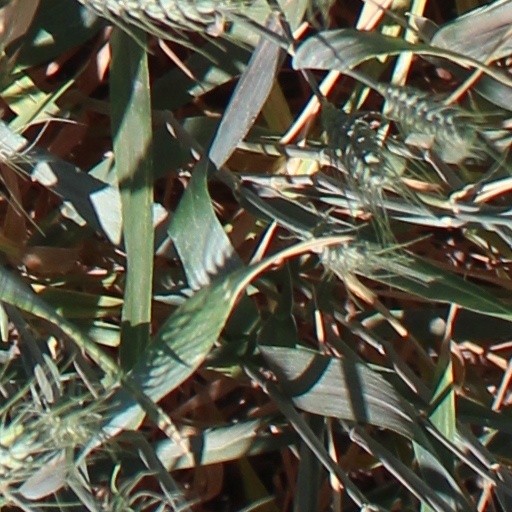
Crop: wheat